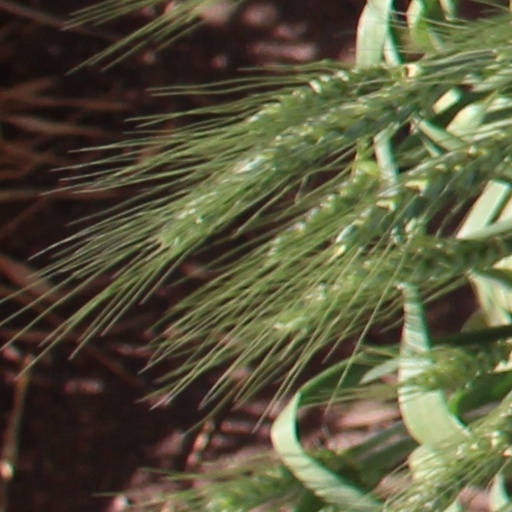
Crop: wheat